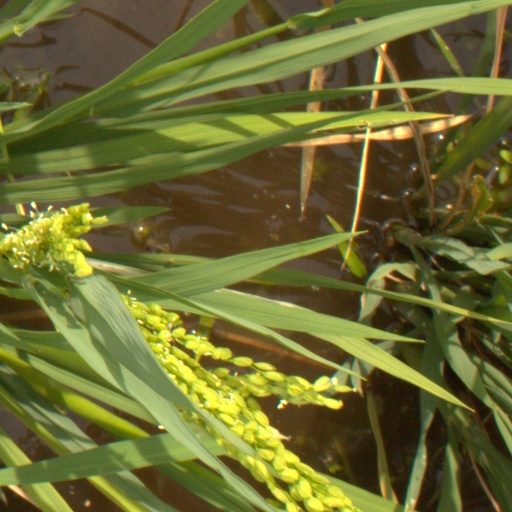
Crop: rice